Half-A-Room

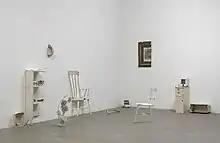
"Half-A-Room", MOMA, 1967.

The work is made from various objects that have been cut in half and painted white. It was made with the help of Ono's second husband, Anthony Cox, and some local art students. The piece was first displayed at Ono's "Half-a-Wind" exhibition (also called "Yoko Plus Me") at the Lisson Gallery in West London in 1967. At the Lisson Gallery show the objects were accompanied by a row of glass bottles on a shelf with each bottle containing the words "Half a X" for each cut up object to represent their respective missing halves. The names in bottles was suggested by John Lennon, with Ono recognizing his contribution semi-anonymously with the inclusion of the label "J.L." underneath the bottles.